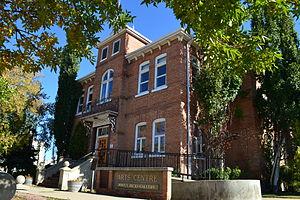
Cet article recense les lieux patrimoniaux de Prince Albert inscrits au répertoire des lieux patrimoniaux du Canada, qu'ils soient de niveau provincial, fédéral ou municipal.
Voici la liste des lieux historiques nationaux du Canada situé en Saskatchewan. En mars 2011, on compte 44 lieux historiques nationaux en Saskatchewan, dont 11 sont administrés par Parcs Canada. De ce nombre, il faut rajouté aussi deux sites qui ont perdu leur désignations.